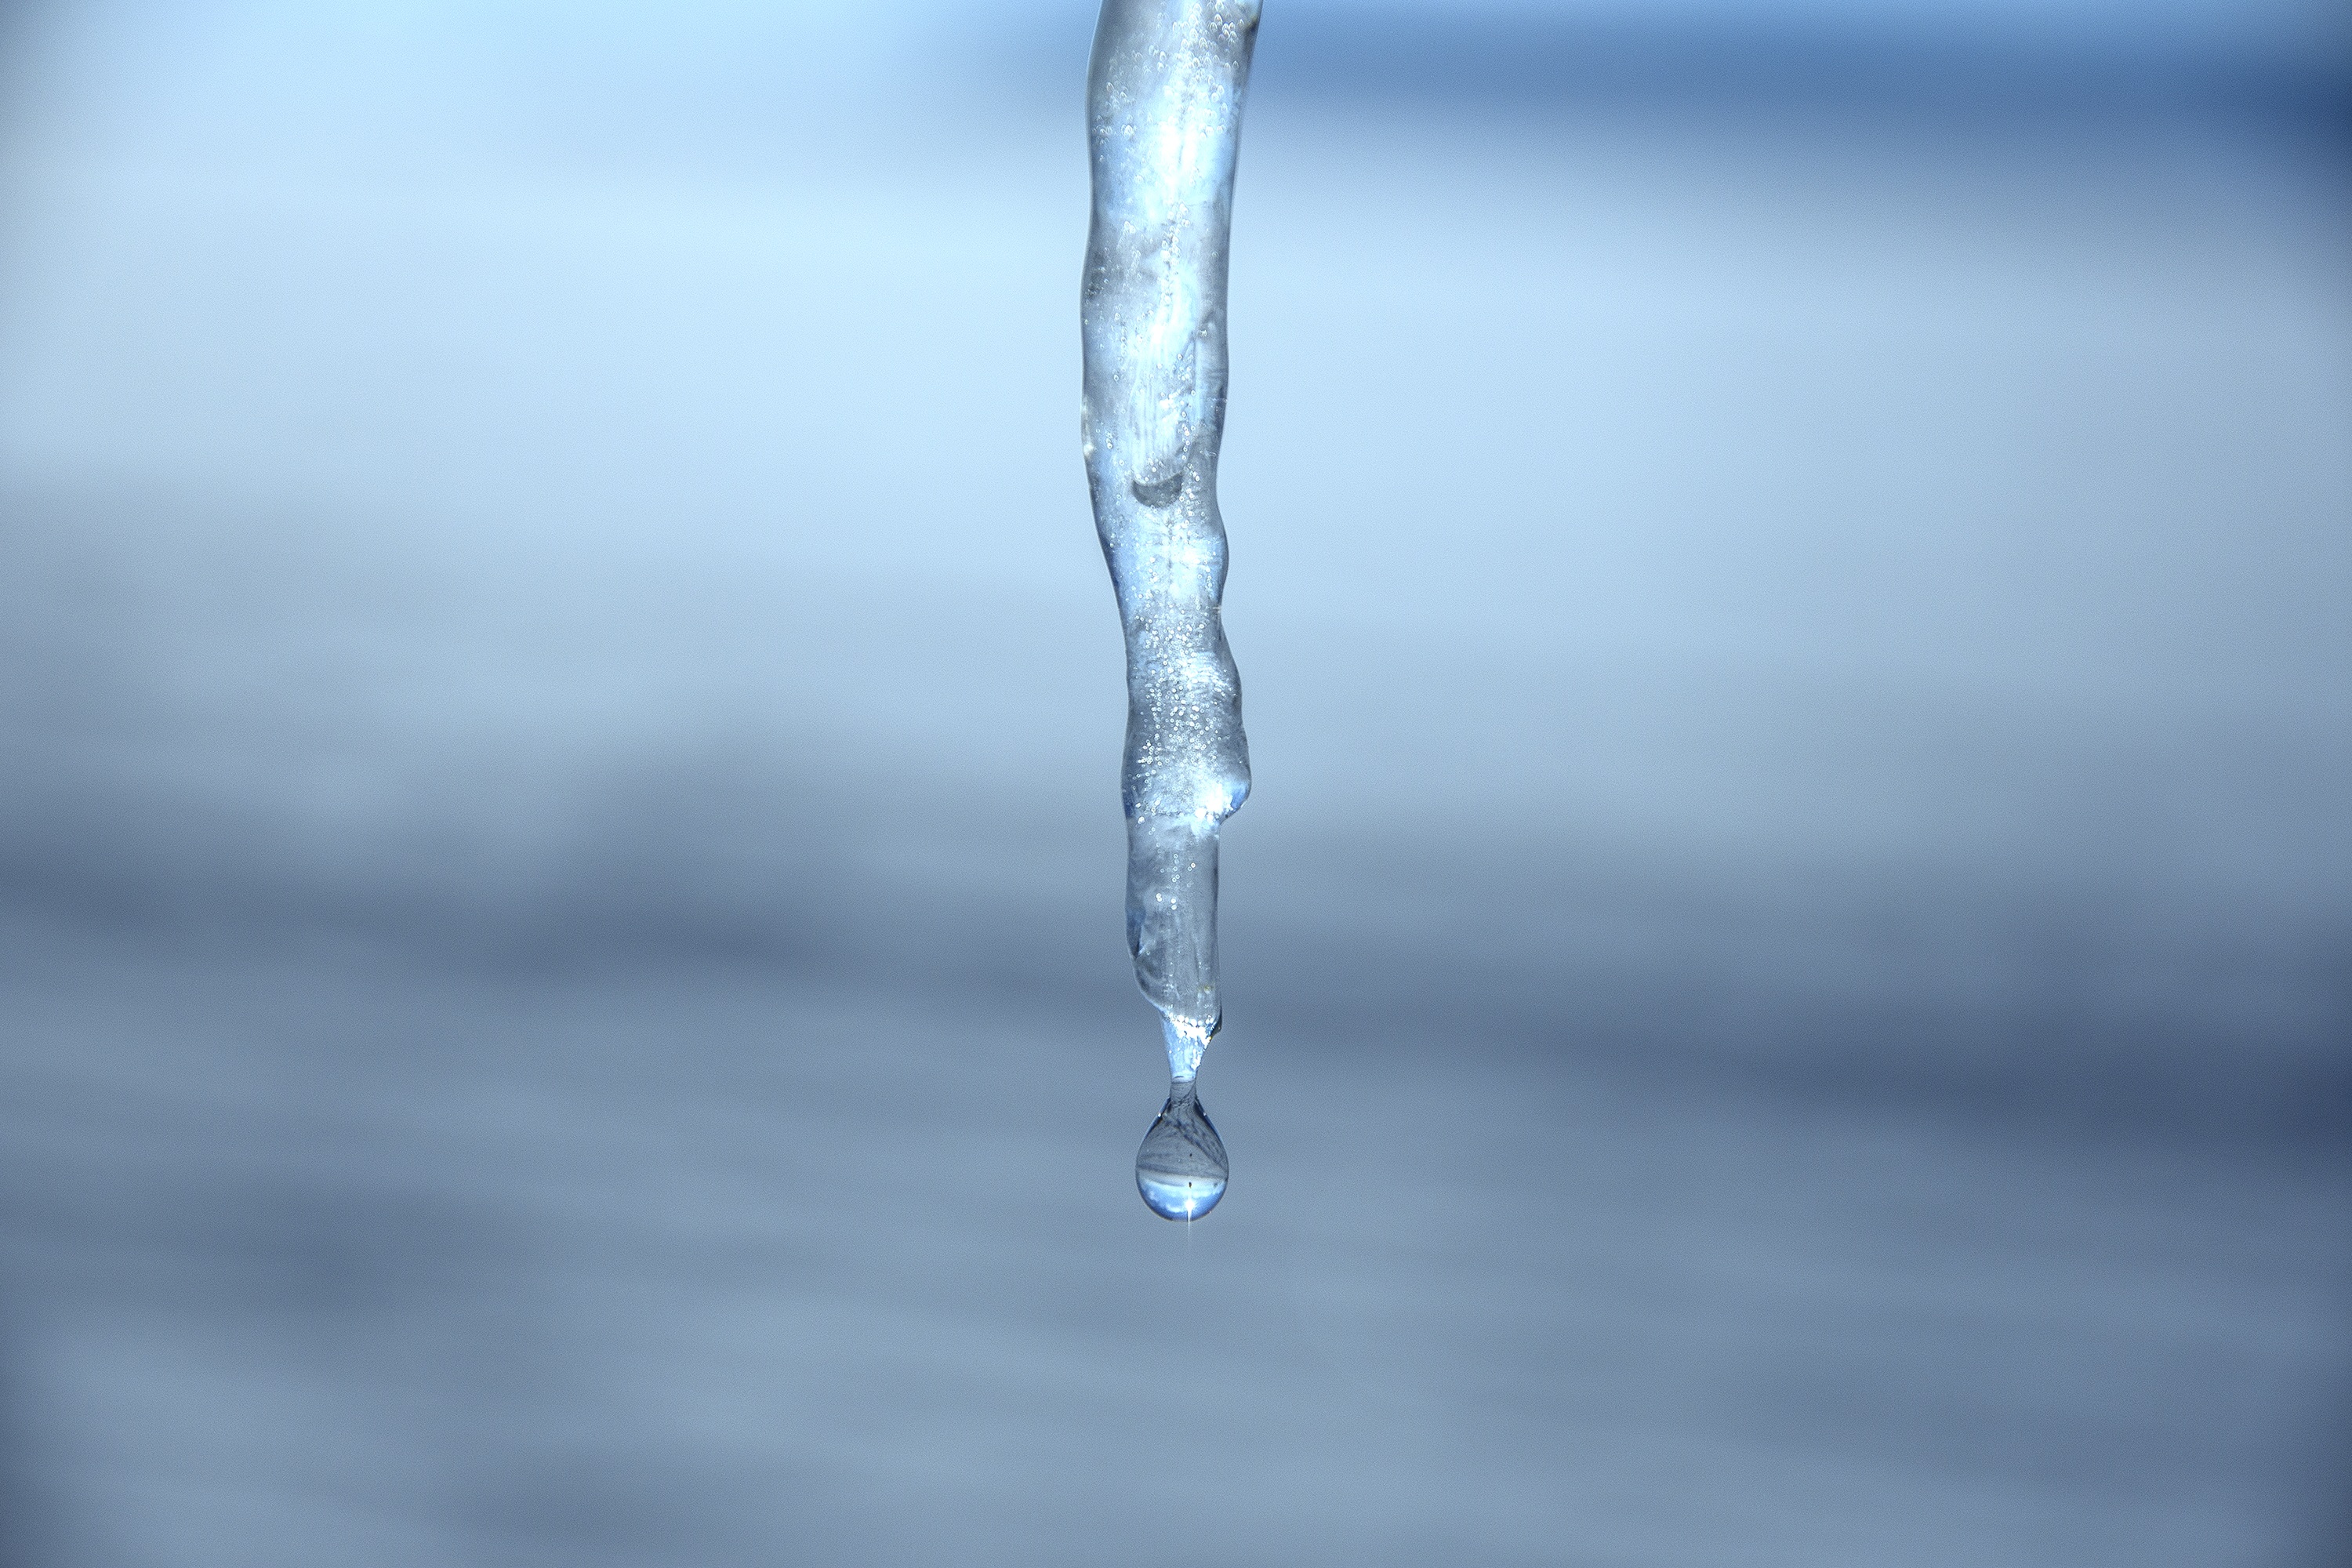
water, cold, winter, drop, sky, atmosphere, daytime, ice, frozen, twig, close up, icicle, melting, melt, freezing, macro photography, atmosphere of earth, water resources, transparency and translucency